List of war crimes

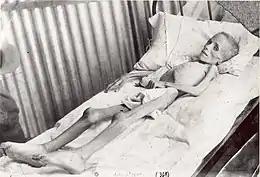
Lizzie van Zyl, a Boer child in a British concentration camp

The term "concentration camp" was used to describe camps operated by the British Empire in South Africa during the Second Boer War in the years 1900–1902. As Boer farms were destroyed by the British under their "scorched earth" policy, many tens of thousands of women and children were forcibly moved into the concentration camps. Over 26,000 Boer women and children were to perish in these concentration camps.